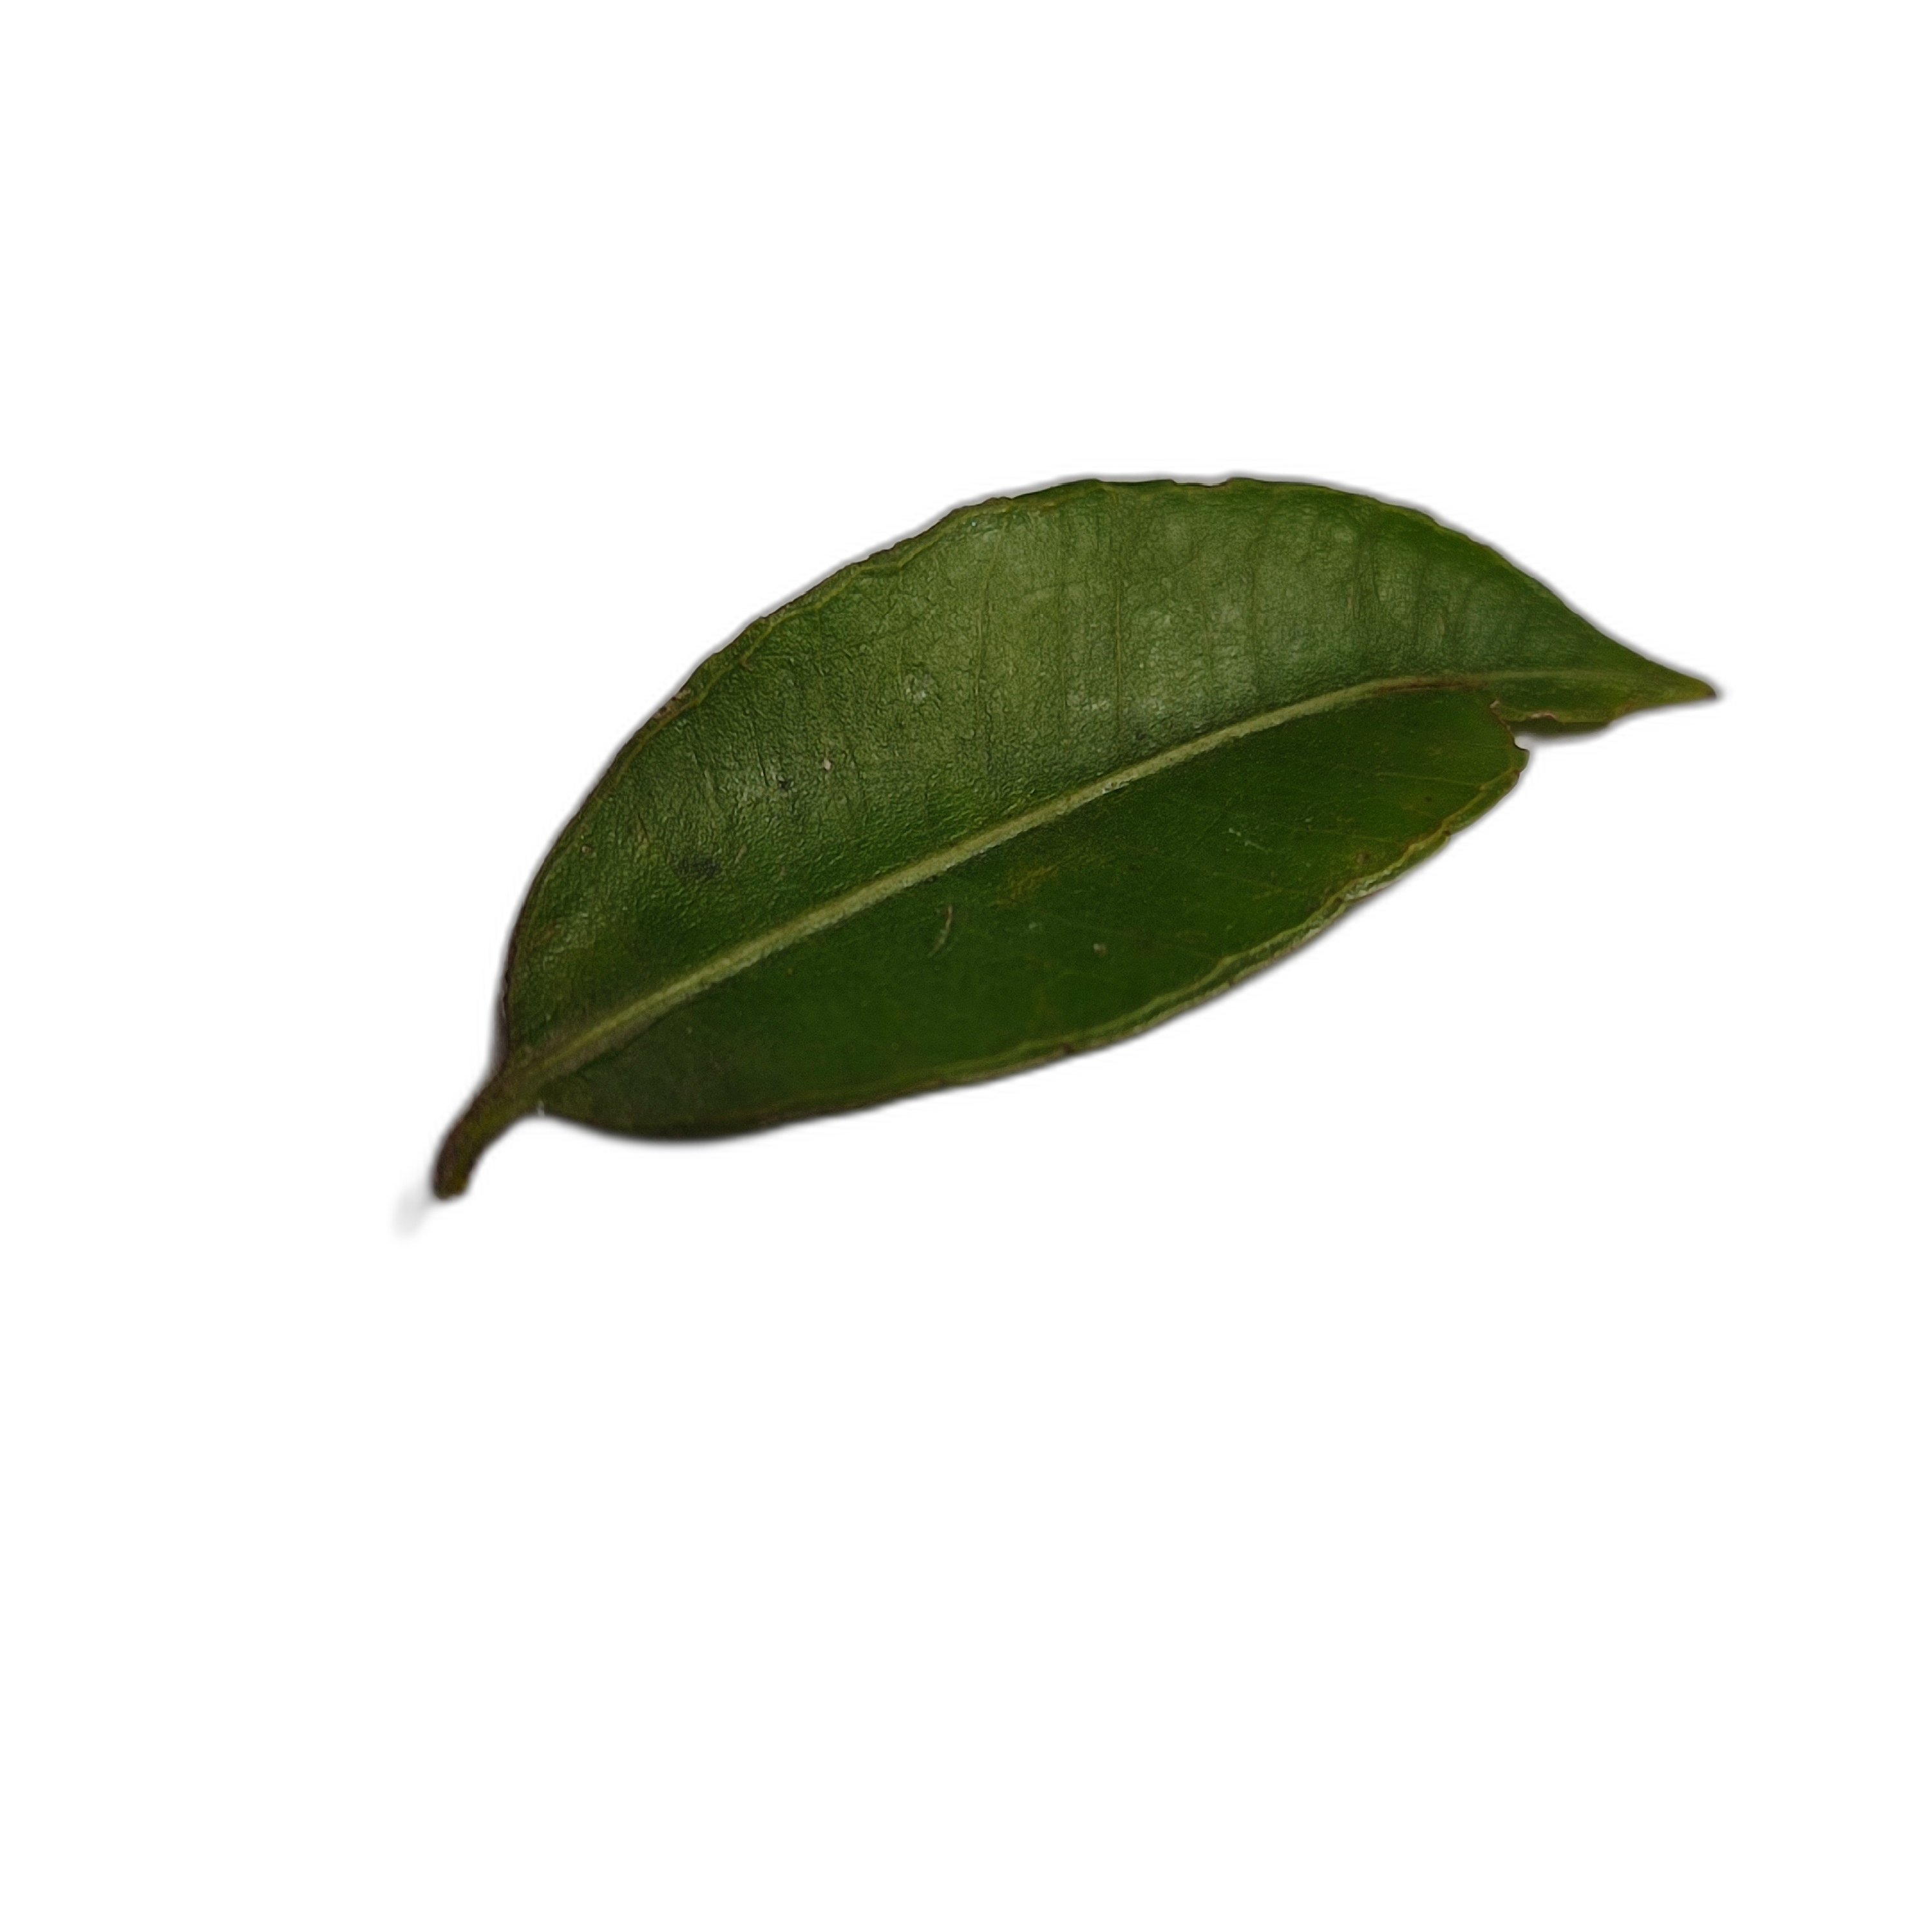
Label: healthy